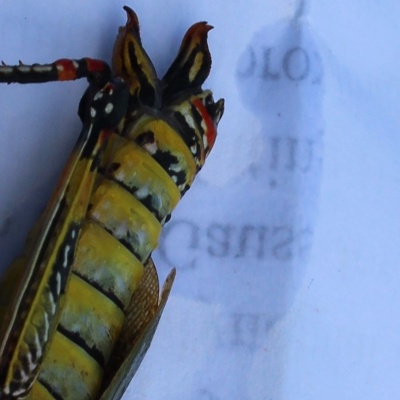
Crop: Maize
Condition: grasshoper